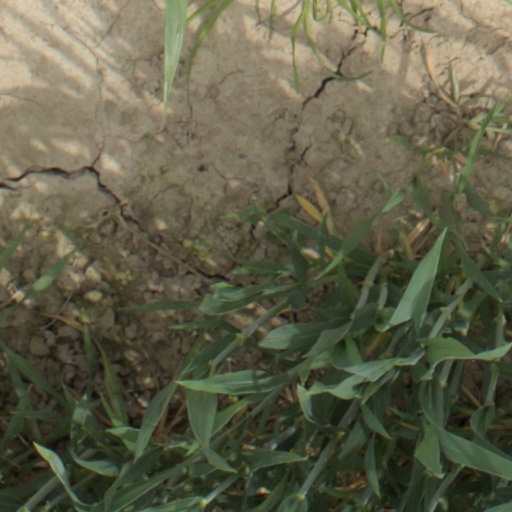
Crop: wheat